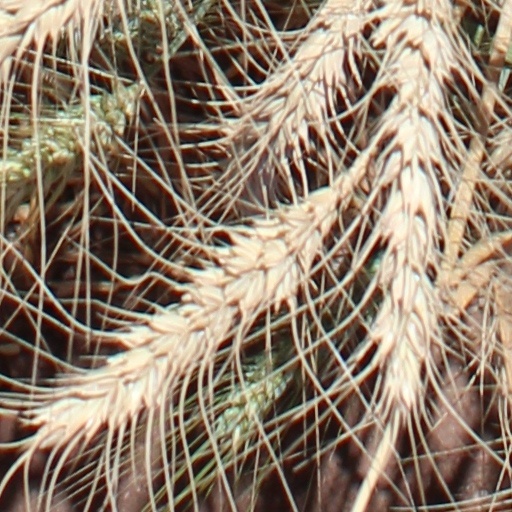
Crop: wheat